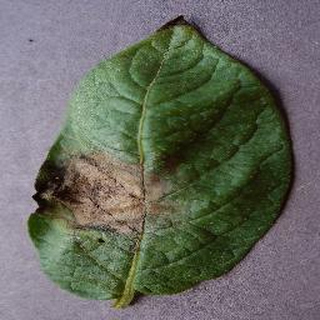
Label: potato_late_blight